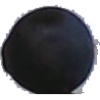
Label: Grape Blue 1